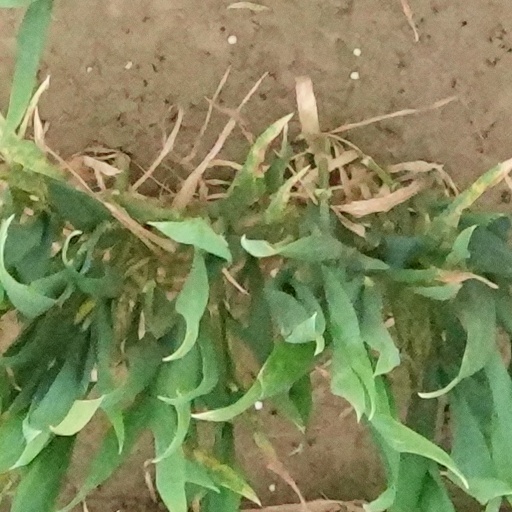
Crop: wheat